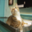
Label: cat